Mardy Fish

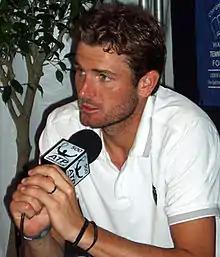
Fish at a press conference, August 3, 2010

Mardy Simpson Fish (born December 9, 1981) is an American former professional tennis player. He was a hardcourt specialist. He is one of several American tennis players who rose to prominence in the early 2000s.